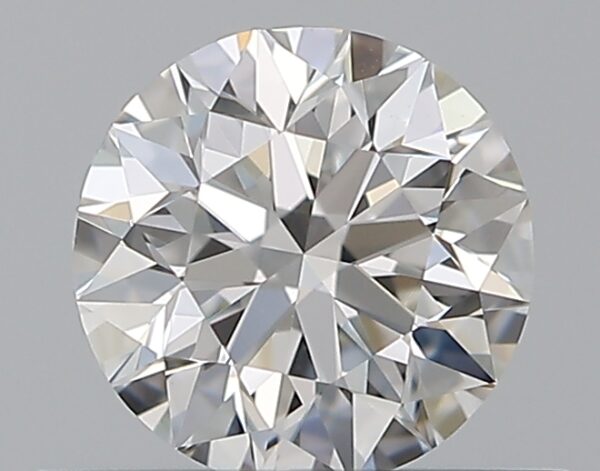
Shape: round
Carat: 0.5
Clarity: VVS2
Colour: F
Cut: VG
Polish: EX
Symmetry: VG
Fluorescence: F
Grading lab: GIA
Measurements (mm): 4.97 x 5.01 x 3.2